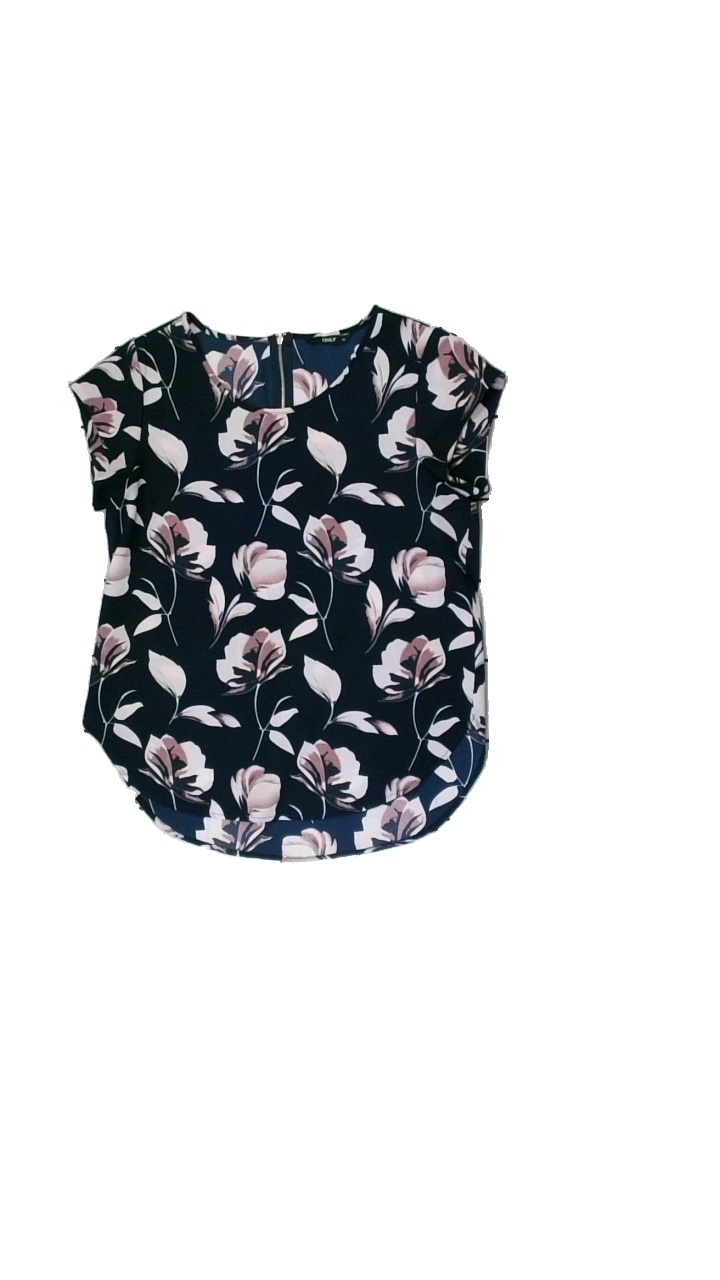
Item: Blouse (Ladies)
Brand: Only
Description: Blue blouse with pink floralprint
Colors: Blue, Pink
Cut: Regular
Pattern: Floral print
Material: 100% Polyester
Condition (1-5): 5
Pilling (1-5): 5
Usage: Reuse
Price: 50-100